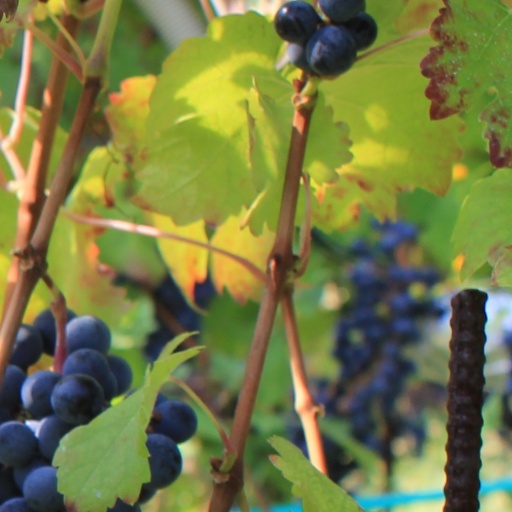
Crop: grape